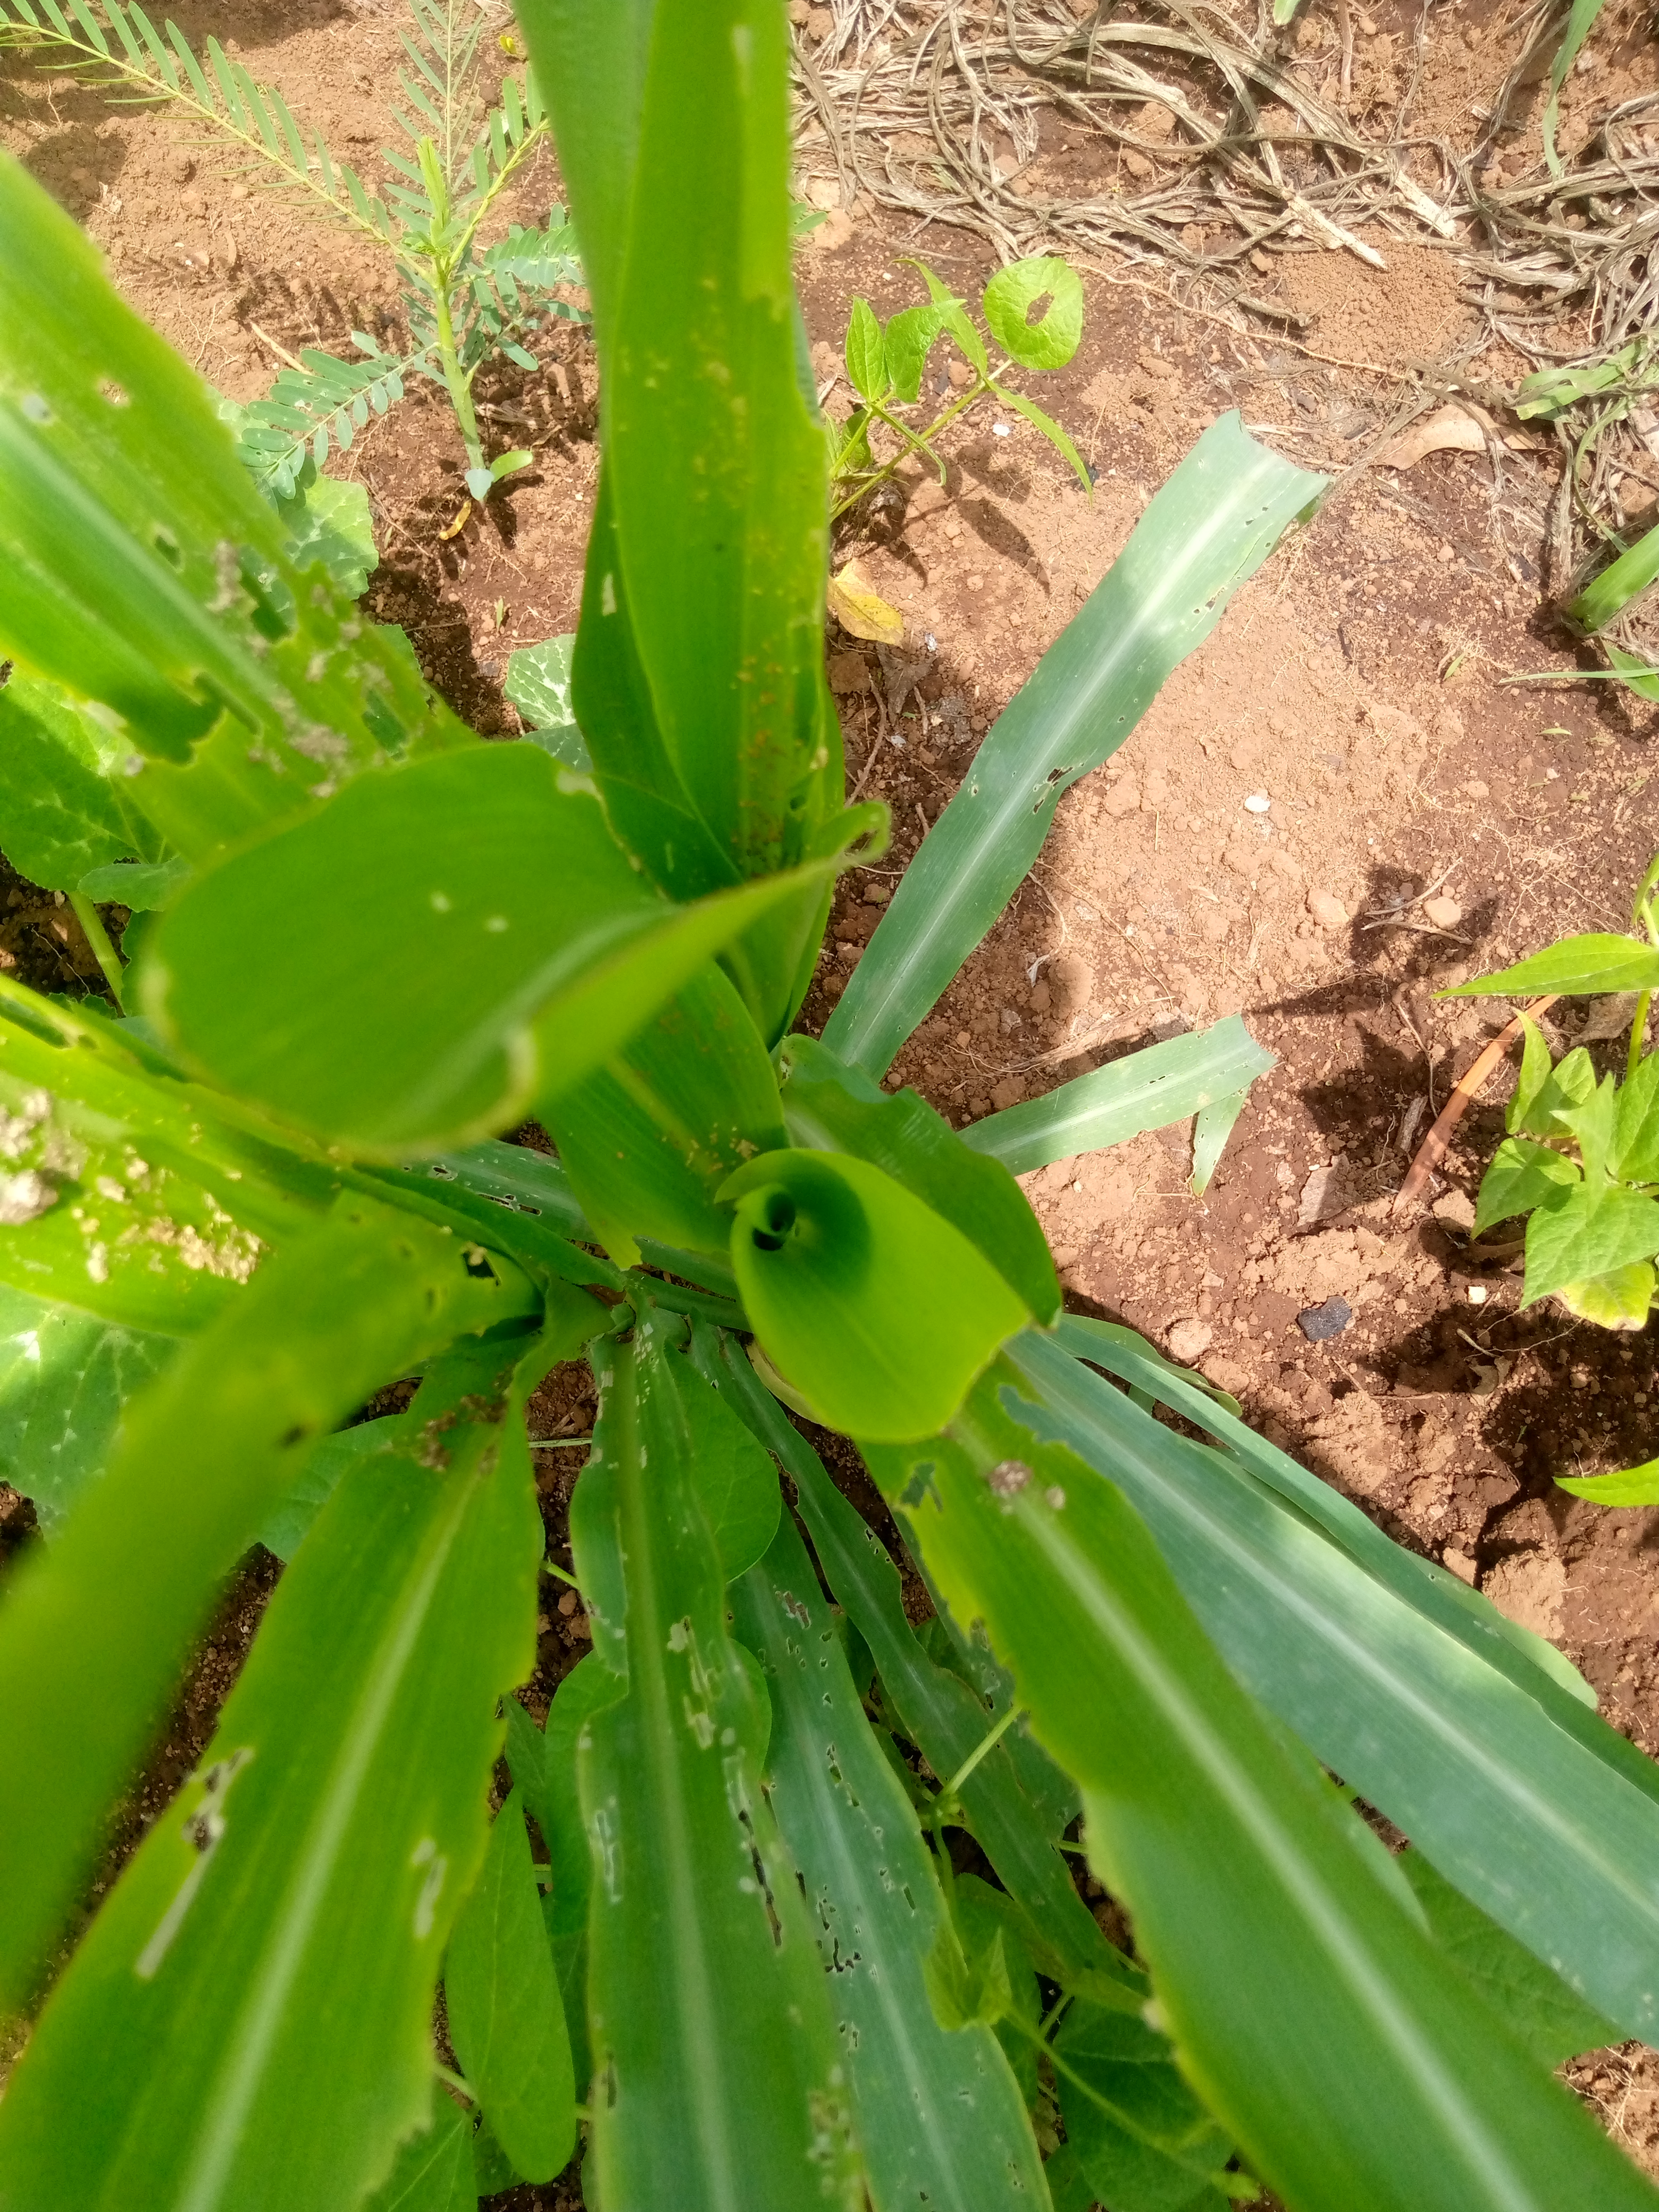
Label: spodoptera_frugiperda